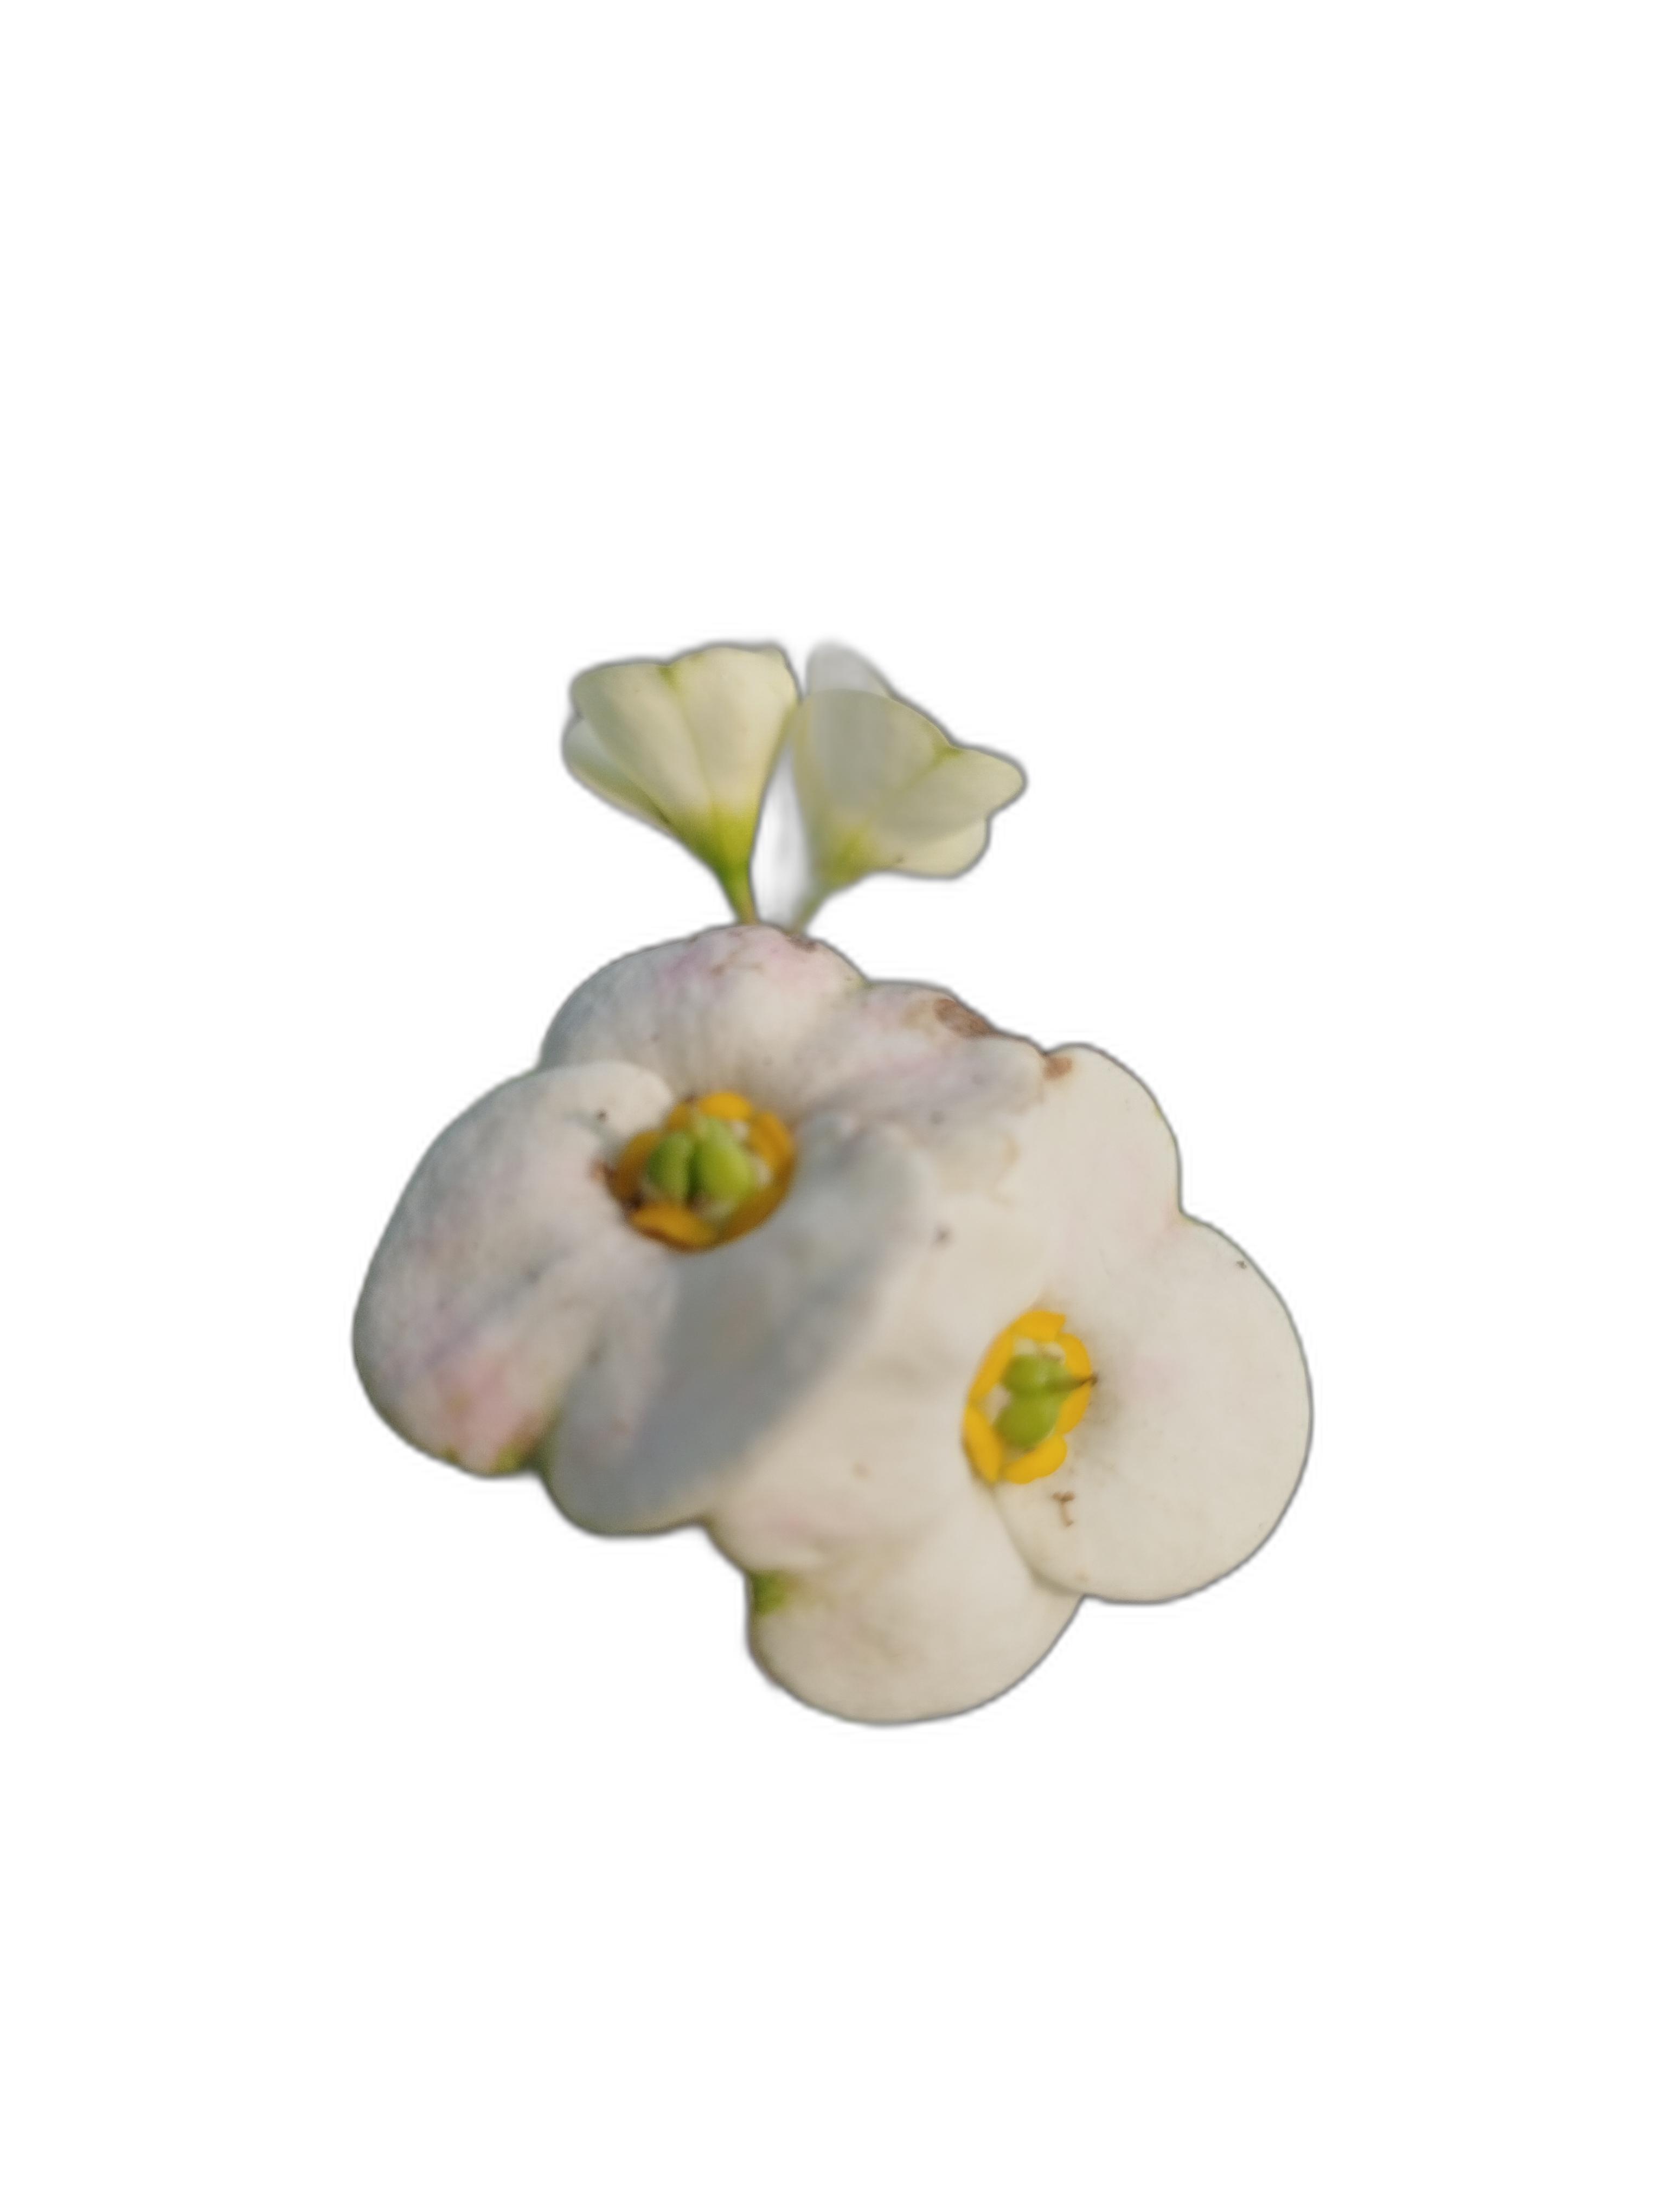
Label: Crown of thorns